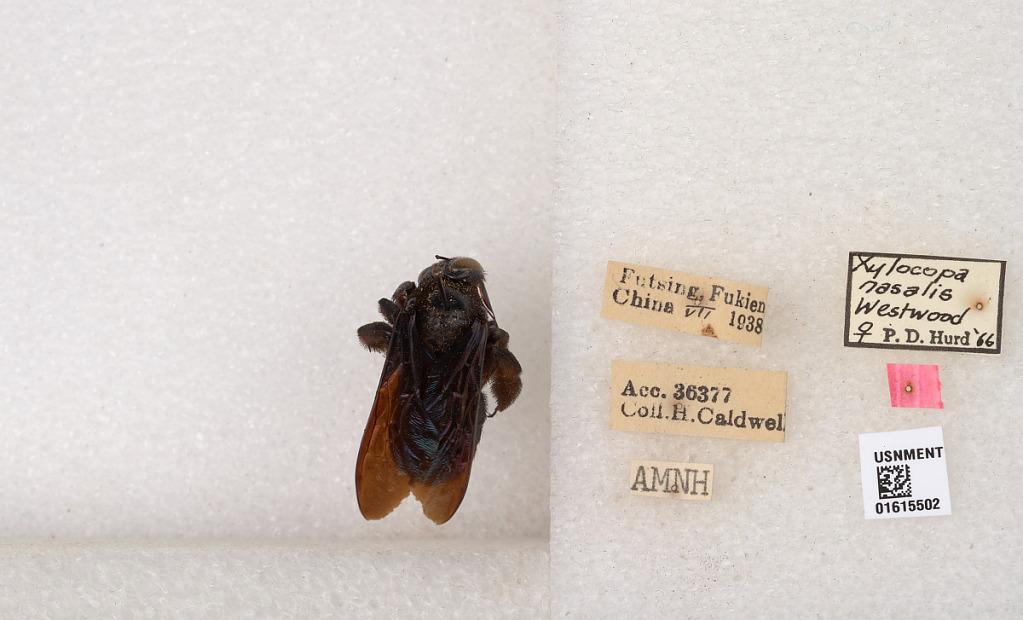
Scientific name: Xylocopa (Biluna) nasalis nasalis Westwood
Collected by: Bytinski
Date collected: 1938-7-1
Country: China
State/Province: Fujian
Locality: Futsing, Fukien
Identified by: Hurd, P. D.